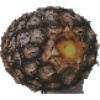
Label: Pineapple 1